Edgaras Česnauskis

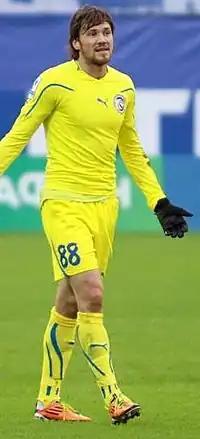
Česnauskis in 2011

Edgaras Česnauskis (born 5 February 1984) is a Lithuanian former professional footballer who played as a winger.